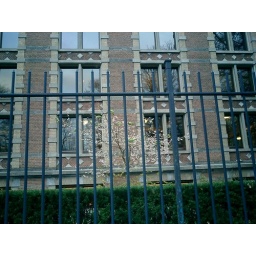
(074) Green birds in a pink tree